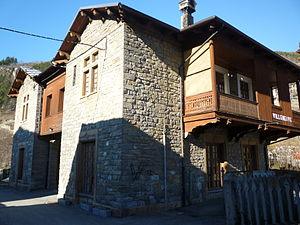
Gare ferroviaire à Villeneuve (Vallée d'Aoste - Italie)
La ligne d'Aoste à Pré-Saint-Didier est une ligne ferroviaire à écartement normal, située dans la haute Vallée d'Aoste. Elle fait partie du réseau ferré italien ; en 1931, elle a été achetée par la société italienne des chemins de fer.